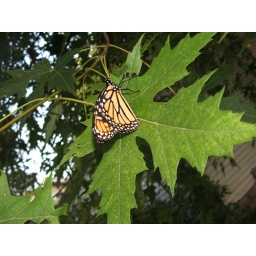
One of hundreds of butterflies that gathered in a tree in our back yard.